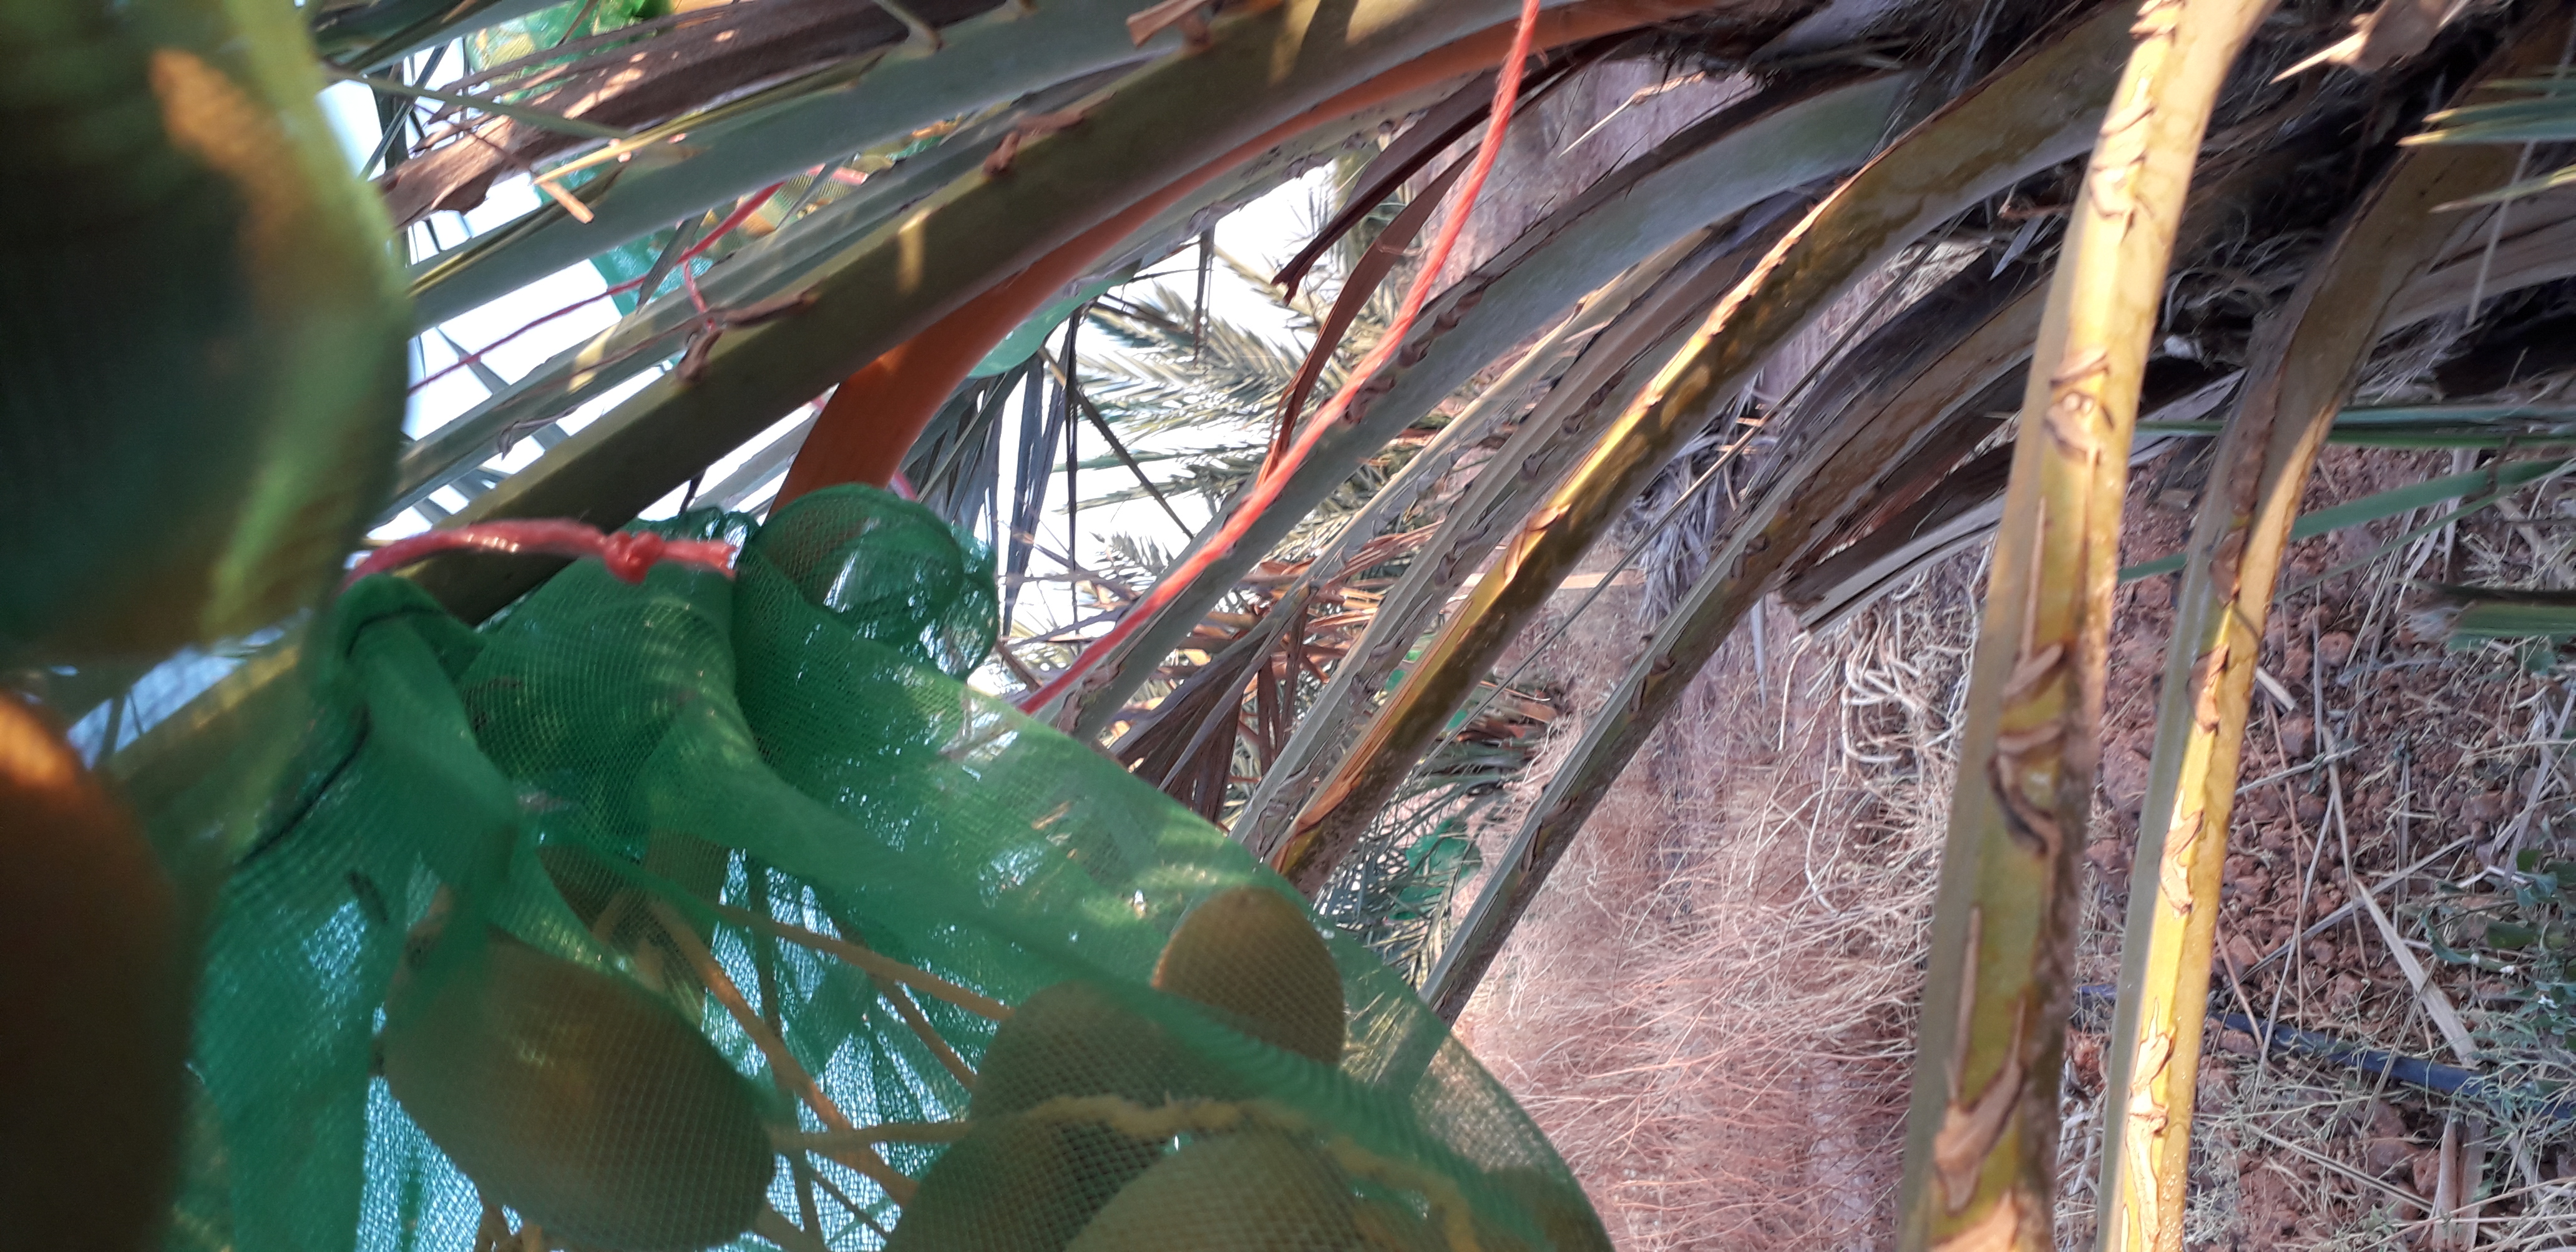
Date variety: Boumajhoul